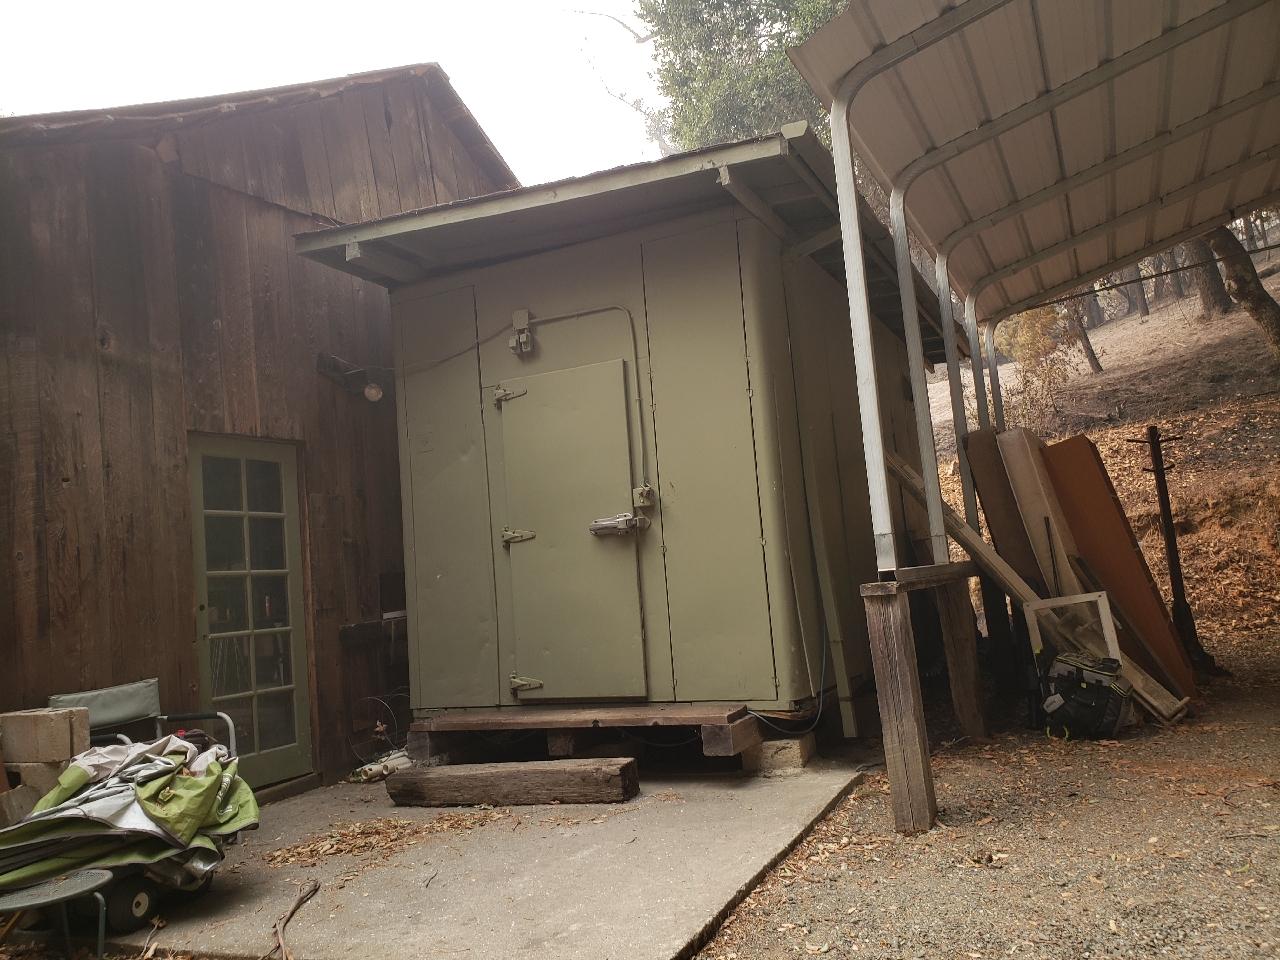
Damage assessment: no_damage